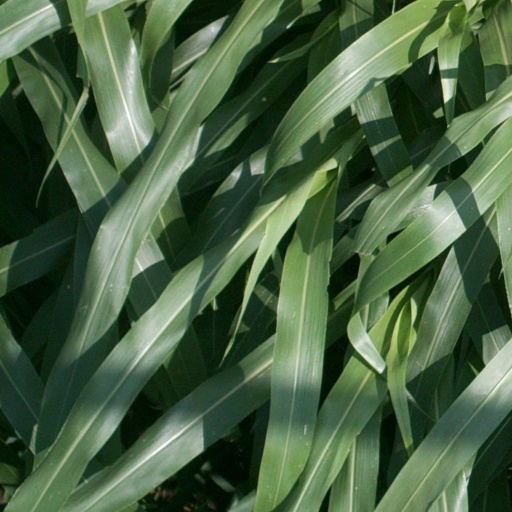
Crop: sorghum